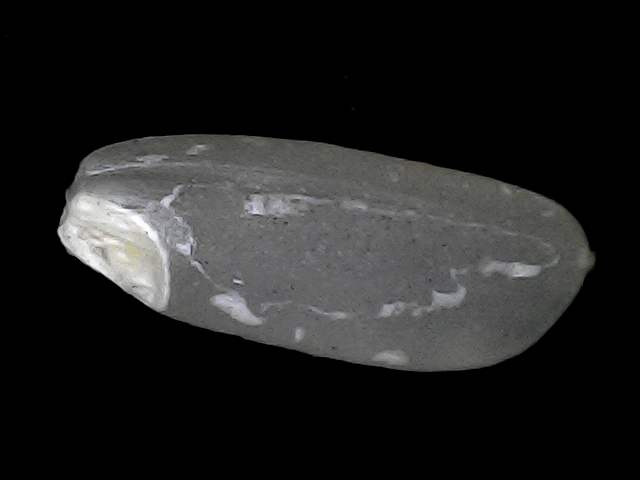
Rice variety: BD56